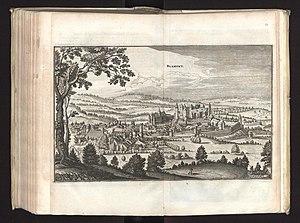
Cette page concerne les événements qui se sont produits au XVIIᵉ siècle en Lorraine.
Blâmont est une commune française située dans le département de Meurthe-et-Moselle, en région Grand Est.